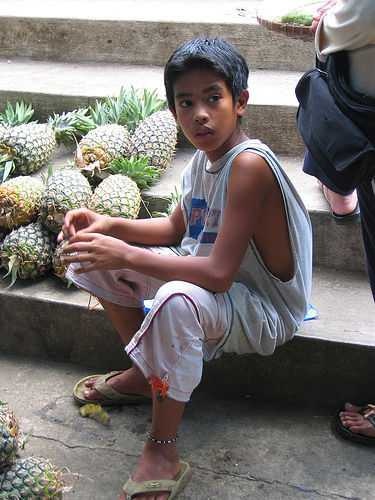
Label: Pineapple